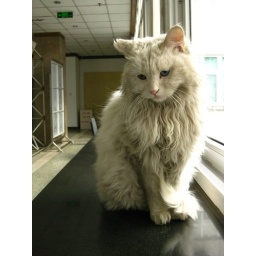
One of the many cats that live in the library during winter.